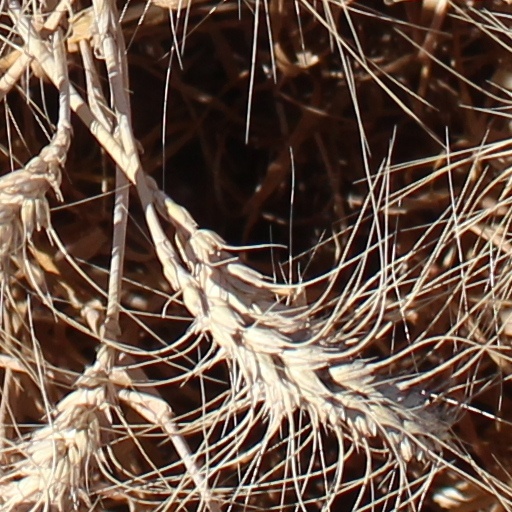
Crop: wheat